Hōgon-ji

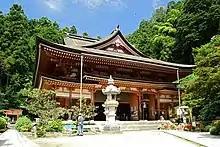
Figure 4 Hogon-ji Temple

The temple obviously uses the traditional Chinese and Japanese post-and-lintel style. This is evidenced in the vertical columns that support horizontal beams. The front of the temple appears to have three bays or architectural sections, kens in Japanese terms: one bay on the left side of the doors, the bay with the three doors, and the bay on the right side of the doors. On top of the wooden vertical columns in the front of the temple are typical Japanese 3-on-1 bracket complexes. These bracket complexes are what support the horizontal beams above them. The three part eave on the front of the temple is a stylistic trait of the Amida Halls. The middle section of the temple's exterior makes the temple look as if it is more than one story; however, due to the style of Amida Halls it is most likely just a mokoshi. A mokoshi being a gap in the architectural rafters that make a structure appear more stories than it actually is. Mokoshis also make a structure appear as if it has one roof over another. Note the three-stepped bracket complexes that support the actual roof. Three-stepped bracket complexes are composed of three of the 3-on-1 looking brackets stacked on top of each other with each 3-on-1 bracket supporting a ceiling beam. The ends of these beams can be seen decoratively sticking out from the structure at the corners of the actual roof. This bracket system is a very common trait of traditional Japanese architecture. Also it is documented that the more complex a structure's bracket system is, the more important it supposedly is. Therefore, the Hogon-ji Temple would have been pretty important seeing how it has the complex three-stepped bracketing system. The square flying rafters that extend just to the edge of the underside of the eave roofs and actual roof are an excellent touch that both accentuates the curvature of the roofs and adds a natural element of simple decoration. As apparent, the roof is indeed curved, a trait carried over from Chinese architecture. However, Chinese curved roofs were curved much shallower than their Japanese successors. As seen in fig. 4, the curvature of the temple's actual roof is quite drastic. Also, the downward angle of the actual roof itself is quite steep. This angle is most likely to help with rainwater run-off and symbolic of apotropaic qualities. Curved roofs were commonly believed to ward off evil spirits because evil spirits hated curves and that they would also fall off of the roof due to its drastic angle. Thus, curved roofs are very commonly used in Chinese and Japanese architecture. The sag in both the eave roof and the actual roof is a trait reminiscent of Chinese architecture. Yet, the upward turned corners of the roof are a distinctly Japanese trait that was not seen in Japanese architecture before the Heian period. The temple has what is termed a hogyō, a pyramidal roof that converges at a central point. Also commonly seen in Chinese and Japanese architecture are ridges curving along the top curves of the actual roof. Overall, the architecture of the temple is very plain and undecorated compared to some of the more ornate temples. This could be because the temple is Buddhist and therefore, its patrons hold to the idea of moderation in life. Yet, because of its simplicity it looks very elegant, flowing, and natural in the surrounding environment.